Sea Dance Festival

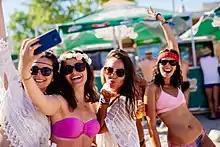
Crowd at Sea Dance

Second edition of Sea Dance festival was held from 15 to 18 July 2015 on Jaz Beach, with headlining acts such as The Prodigy, as well as Rudimental and Roisin Murphy.